2009 Algerian Cup final

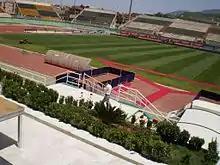
Mustapha Tchaker Stadium hosted the match

The 2009 Algerian Cup Final was the 45th final of the Algerian Cup. The final took place on May 21, 2009, at Stade Mustapha Tchaker in Blida with kick-off at 16:00. CR Belouizdad beat CA Bordj Bou Arreridj 2–1 on penalties to win their six Algerian Cup. The competition winners are awarded a berth in the 2010 CAF Confederation Cup.